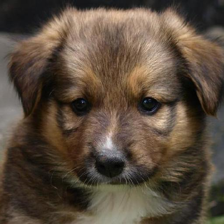
Label: animals